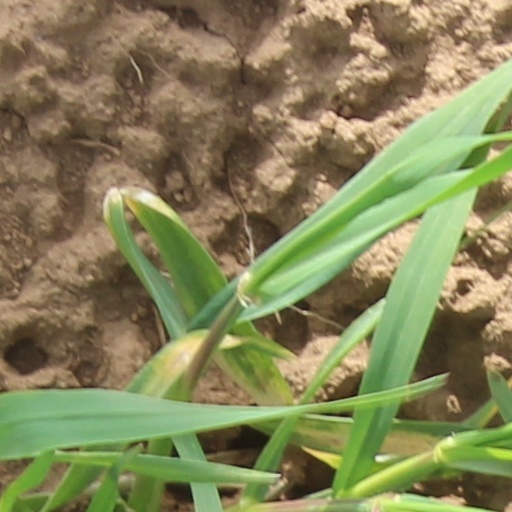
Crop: wheat